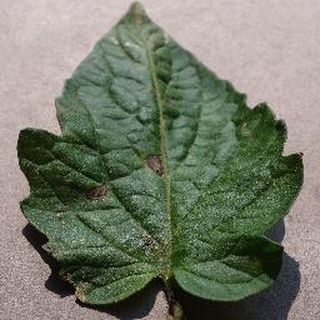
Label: tomato_late_blight